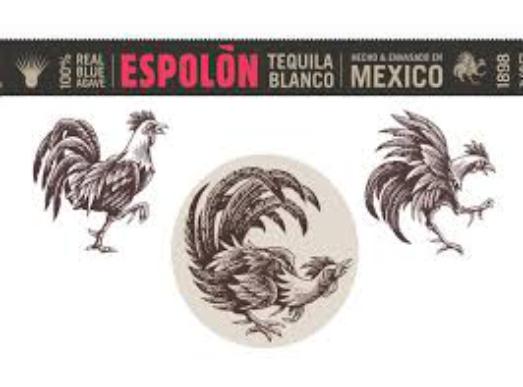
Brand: Espolon
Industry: Food